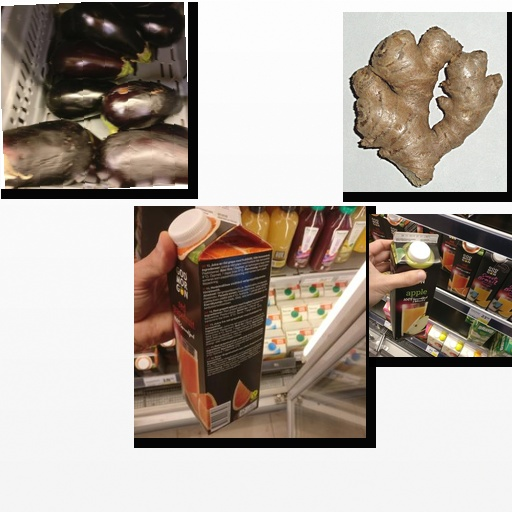
Food items: apple_juice, eggplant, ginger, red_grapefruit_juice